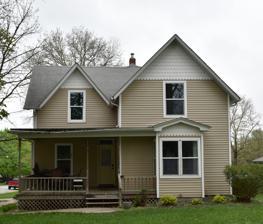
Building: Spurgin Residence
Country: United States of America
Year built: 1895
Historic house in Iowa, United States United States historic place Spurgin Residence U.S. National Register of Historic Places Show map of Iowa Show map of the United States Location 313 College Ave. Oskaloosa, Iowa Coordinates 41°18′13″N 92°38′52″W / 41.30361°N 92.64778°W / 41.30361; -92.64778 Area less than one acre Built 1895 Architectural style Vernacular MPS Quaker Testimony in Oskaloosa MPS NRHP reference No. 96000341 Added to NRHP March 28, 1996 The Spurgin Residence , also known as the Rice House , is a historic residence located in Oskaloosa, Iowa , United States.  The 1½-story, frame, single-family house was built in 1895. From 1916 to about 1936 the structure was used as a "practice house" for domestic science instruction and student housing at nearby William Penn College .  It is its association with the college in the context of the Quaker testimony in Oskaloosa that makes this house historic. The name "Spurgin Residence" was used by the college during its period of significance.  It was listed on the National Register of Historic Places in 1996. References